Water levels of the Birmingham Canal Navigations

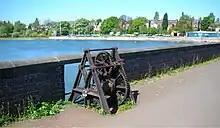
Edgbaston (Rotton Park) Reservoir was an early source of water for the Birmingham Canal

Water was a precious resource, spent each time a lock was emptied as a boat changed level. Steam pumps were employed at many flights of locks to pump water back to a higher level, for example, the Smethwick Engine.